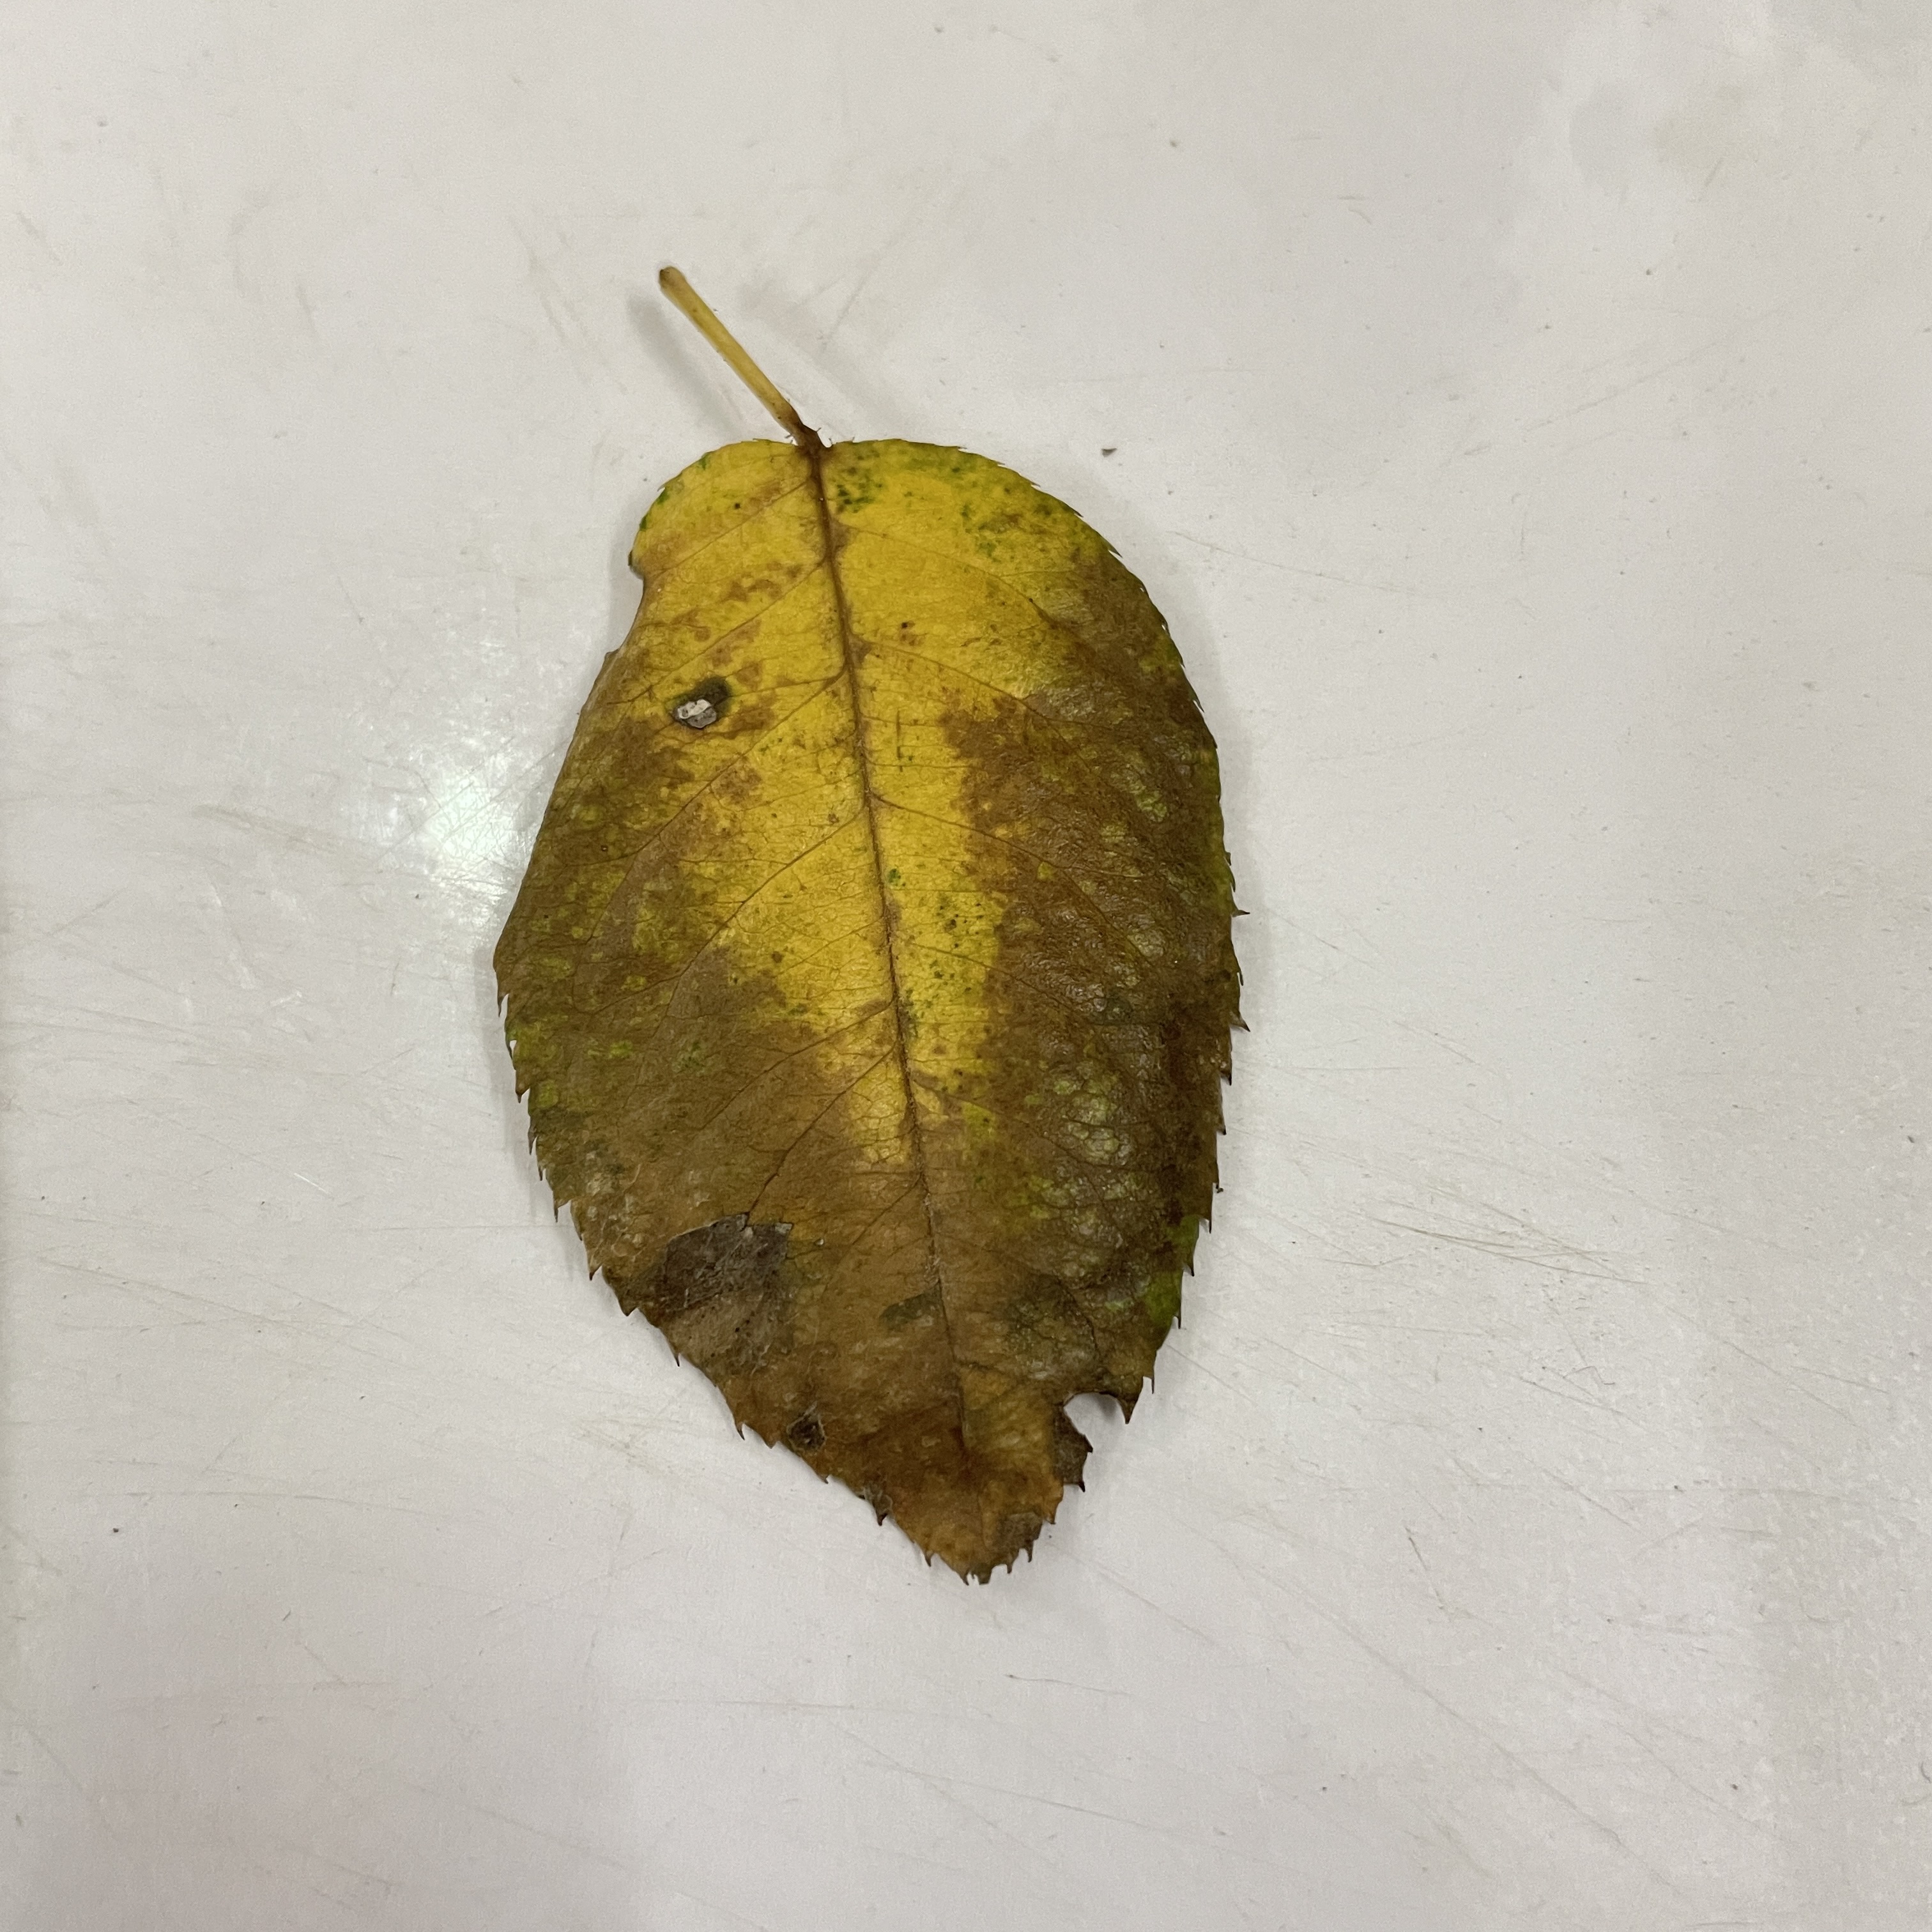
Label: Black Spot